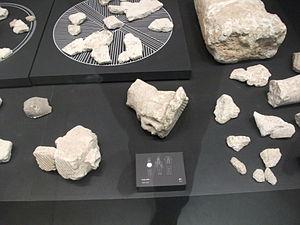
Les géants de Mont-Prama sont des statues en grès remontant à la période de l'histoire sarde dite de la culture nuragique. Découverts en 1974 par un agriculteur dans l'ouest de la Sardaigne, les fragments des statues ont été exhumés dans la localité de Mont'e Prama, sur le territoire de la commune de Cabras, dans la péninsule du Sinis une région de la province d'Oristano en Italie. D'une hauteur de 2 mètres à 2,5 mètres, elles auraient été taillées au plus tôt vers le Xᵉ siècle av. J.-C., même si cette datation fait débat, en particulier du fait de l'imprécision des premières fouilles. Les circonstances de leur destruction ne sont pas éclaircies et sont parfois mises en relation avec la prise de contrôle de la Sardaigne par les Carthaginois.